Fencing at the 2016 Summer Olympics – Men's épée

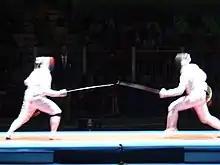
A bout during the competition

The men's épée competition in fencing at the 2016 Summer Olympics in Rio de Janeiro was held on 9 August at the Carioca Arena 3. There were 38 competitors from 20 nations. South Korea's Park Sang-young won the individual gold, the first victory for South Korea in the event after bronze medals in 2000 and 2012. Géza Imre took silver, Hungary's first medal in the event since 1996. Imre, at age 41, was the oldest individual fencing medalist since 1952. Gauthier Grumier of France earned bronze.